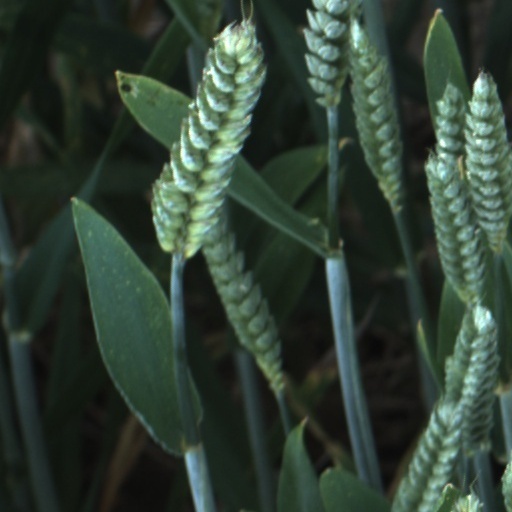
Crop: wheat